Limousin cattle

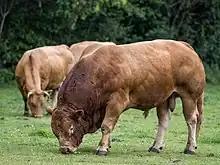
Bull in Lower Saxony

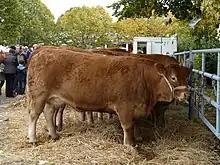
Cow at an agricultural show in Lanouaille, in the Dordogne

The French Limousin breed standard is described in Article 1 of Title I of the Rules of Procedure of the French Limousin herd-book, 1 August 1991: